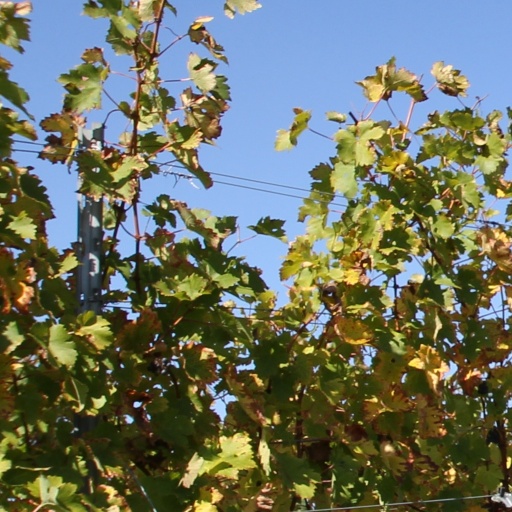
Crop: grape